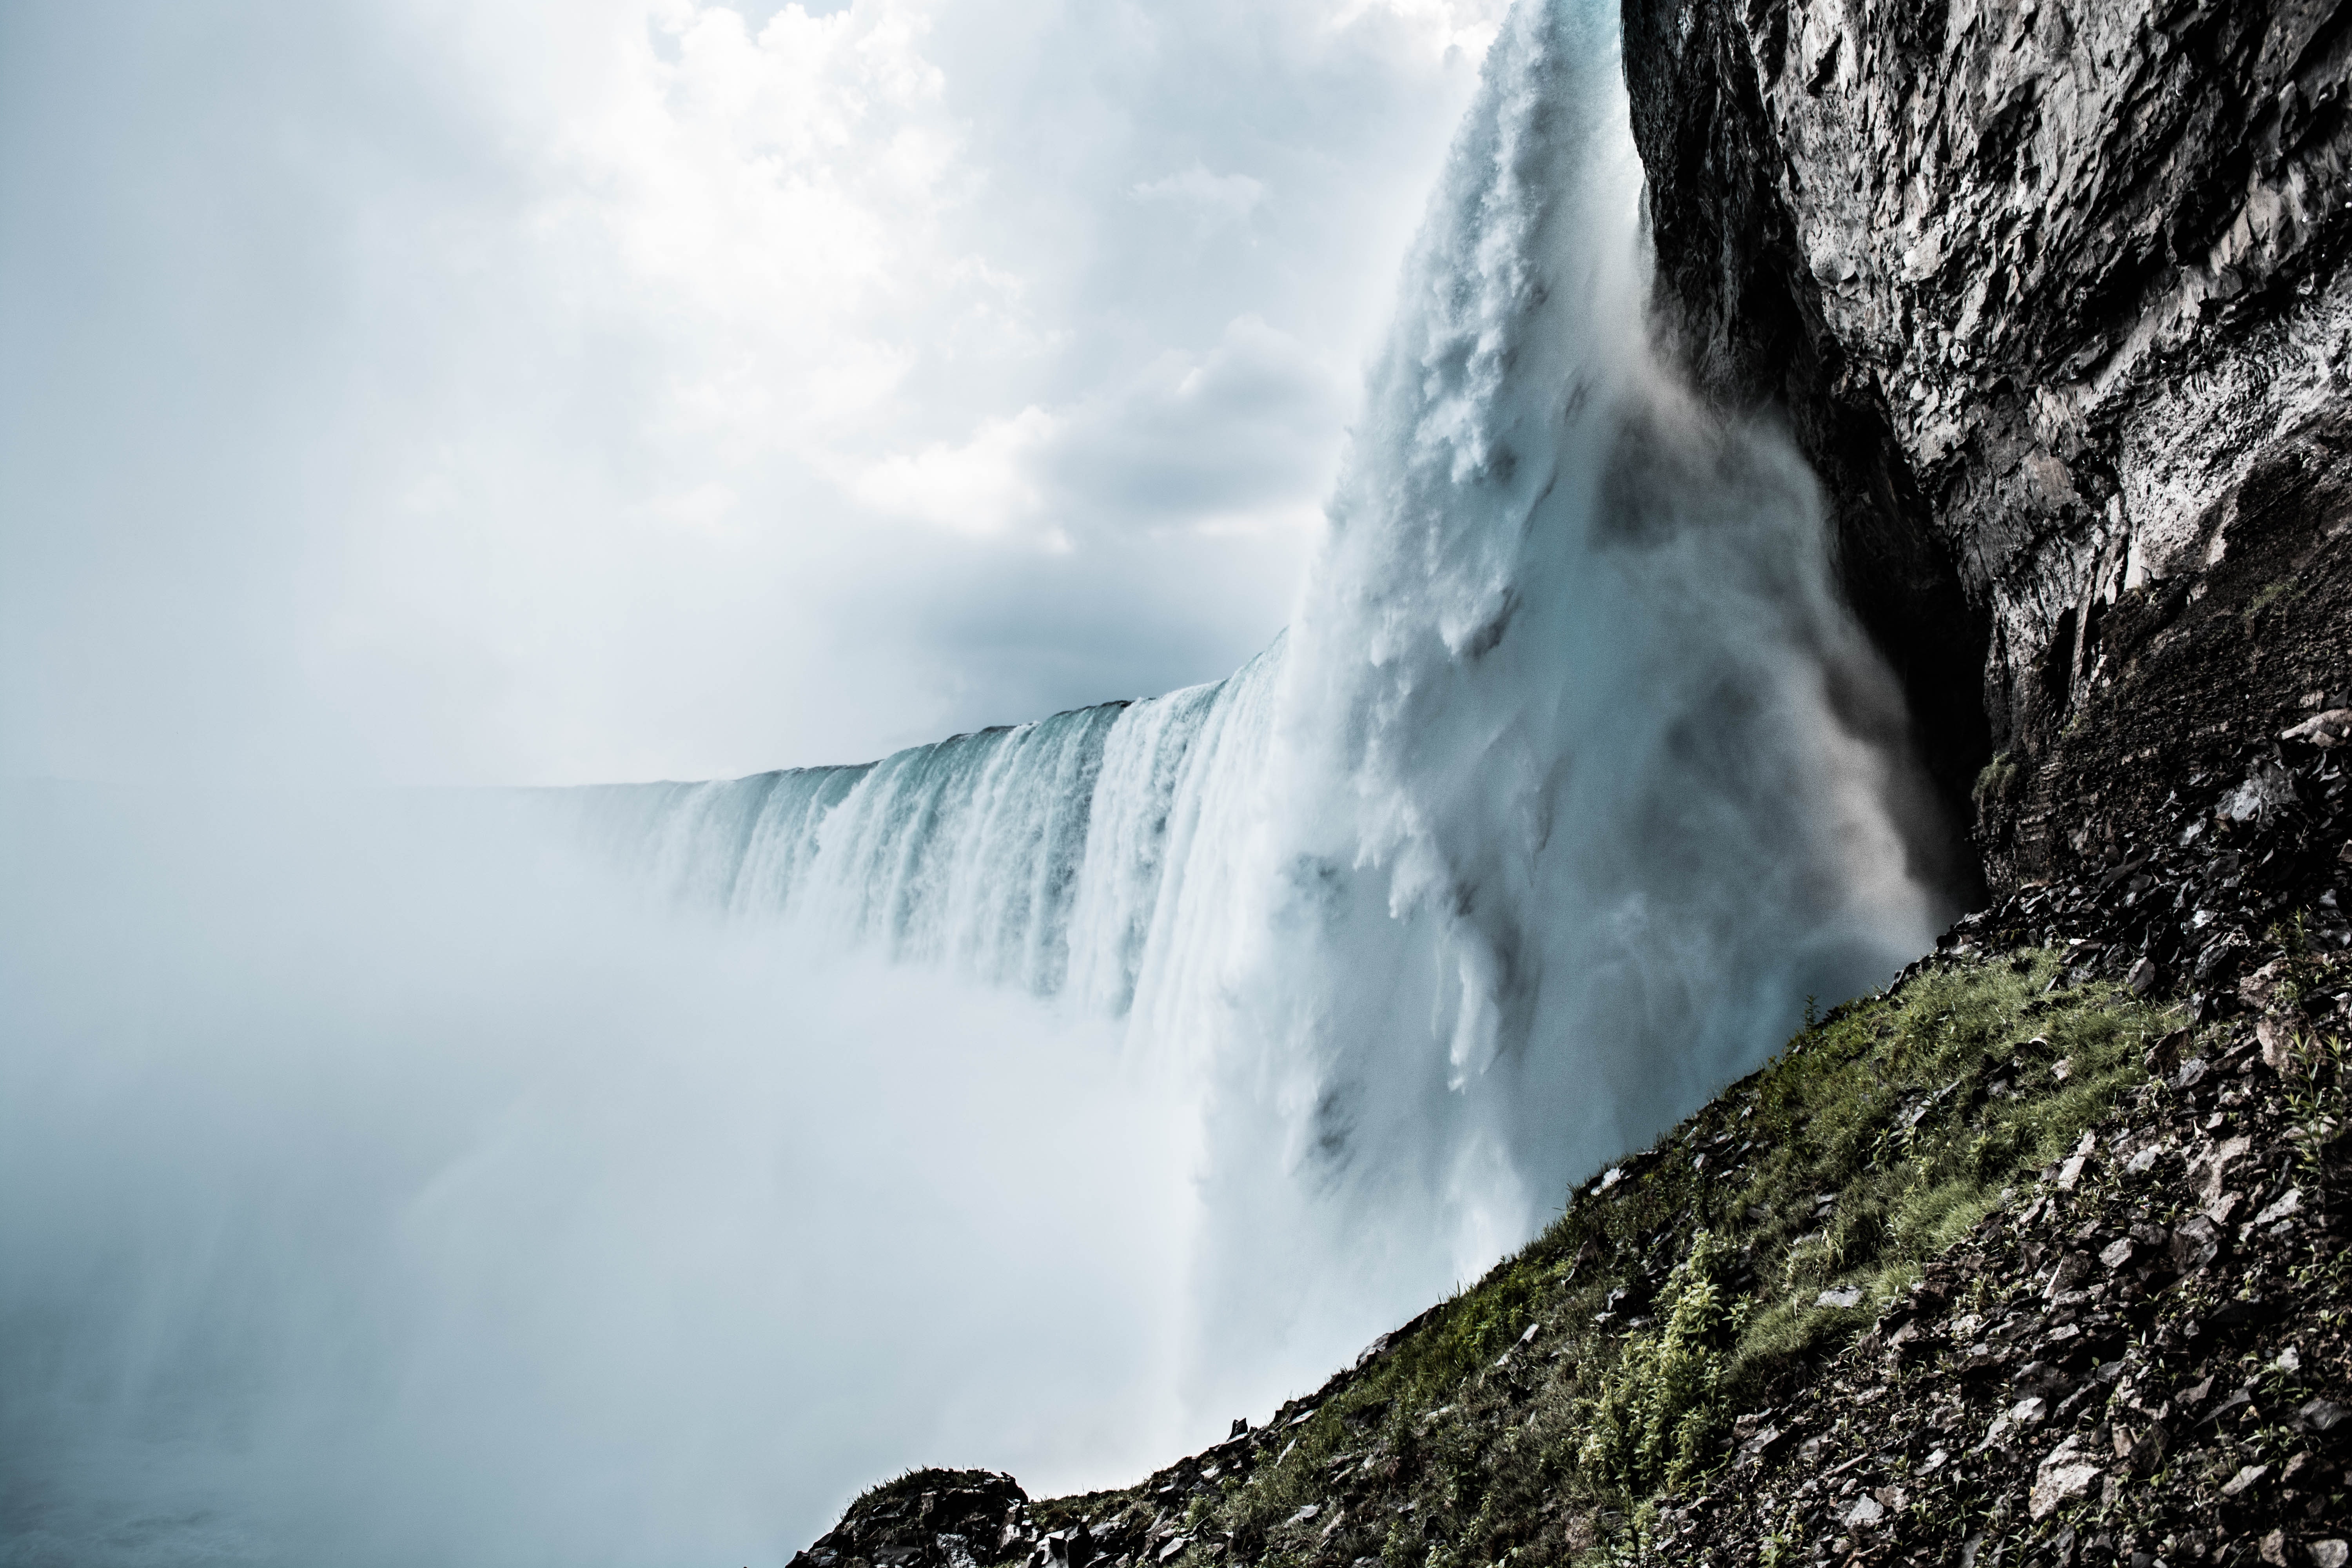
waterfall, body of water, water, nature, water resources, natural landscape, watercourse, atmospheric phenomenon, chute, water feature, sky, photography, landscape, rapid, formation, river, rock, mountain